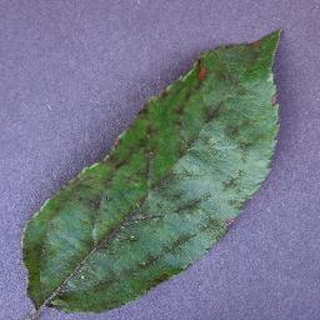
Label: apple_apple_scab